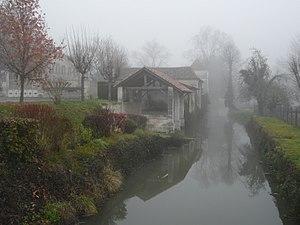
Le Tournevalude dans le village de Celles, Dordogne, France. Vue prise en direction de l'amont.
Celles est une commune française située dans le département de la Dordogne, en région Nouvelle-Aquitaine.